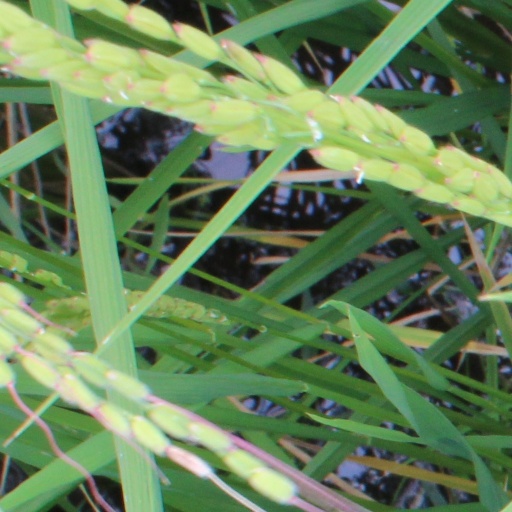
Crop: rice